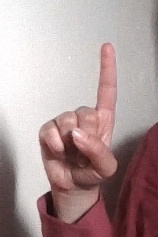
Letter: bb